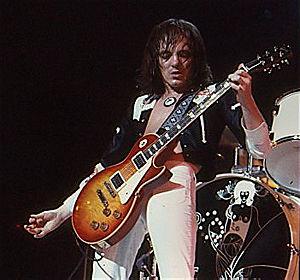
Humble Pie était un groupe blues rock britannique, originaire du comté d'Essex, en Angleterre. Formé en 1969, il connut du succès autant dans sa terre natale qu'aux États-Unis et au Canada. La formation originale comprenait l'ex-Small Faces Stephen Marriott à la guitare, à l'orgue, à l'harmonica et au chant, l'ancien guitariste-chanteur du groupe The Herd Peter Frampton, le bassiste Greg Ridley qui jouait auparavant avec The VIP's ainsi que le batteur de dix-sept ans Jerry Shirley, ancien membre de la formation Apostolic Intervention.